Wignacourt Aqueduct

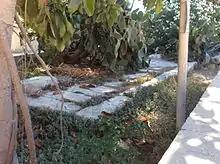
The beginning of the aqueduct above ground at Attard

It had an ornate basin, a marble cannon barrel-shaped spout, topped by a bronze statue of Neptune holding a trident in one hand, with the other hand resting on an escutcheon containing the Wignacourt coat of arms. The statue is based on the "Portrait of Andrea Doria as Neptune". Doria was an Italian Admiral of the Order of St John, praised for his role during sea battles against the Ottomans. The marble of the spout has a Latin inscription which says: